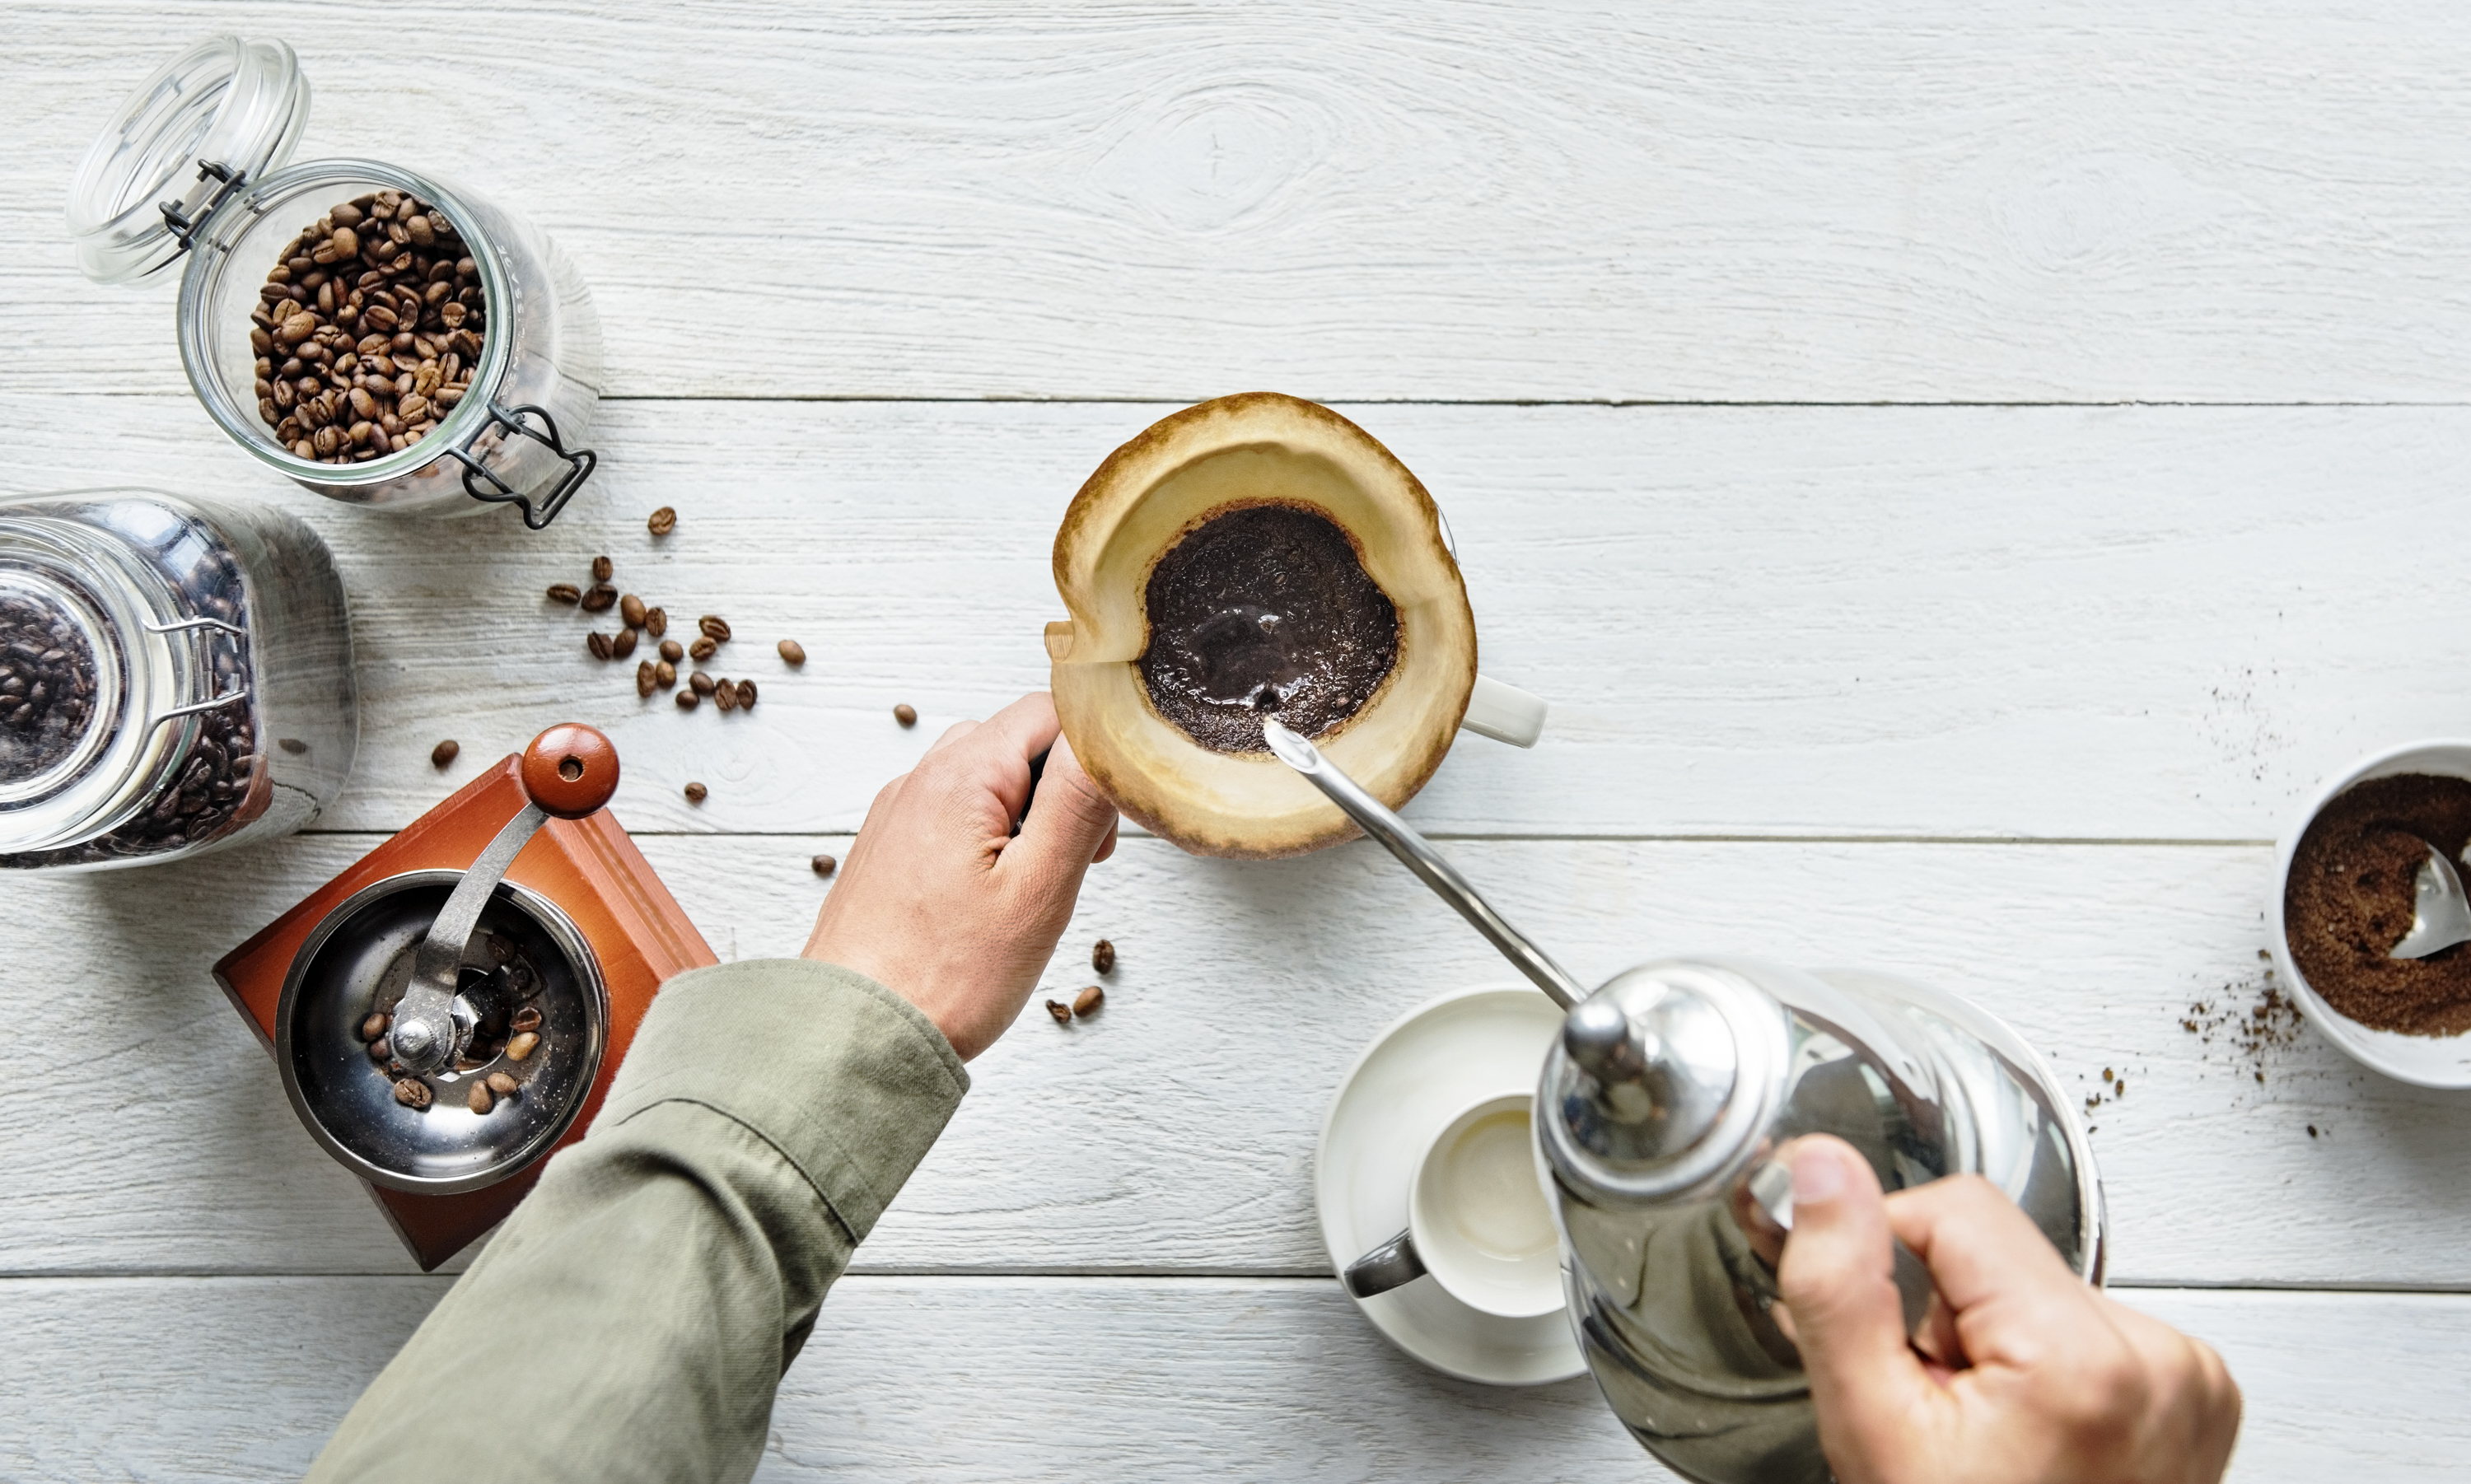
aerial, background, barista, beans, beverage, break, brew, brewing, business, cafe, caffeine, career, coffee, coffee beans, culture, cup, drink, drip, drip coffee, enjoying, flat lay, flatlay, fresh, grinder, grinding, hand, hipster, hobby, home, house, interest, kettle, lifestyle, making, mania, morning, mug, passion, person, pouring, preparation, prepare, professional, refreshing, relax, retro, roast, startup, wooden table, people, tableware, food, product design, flavor